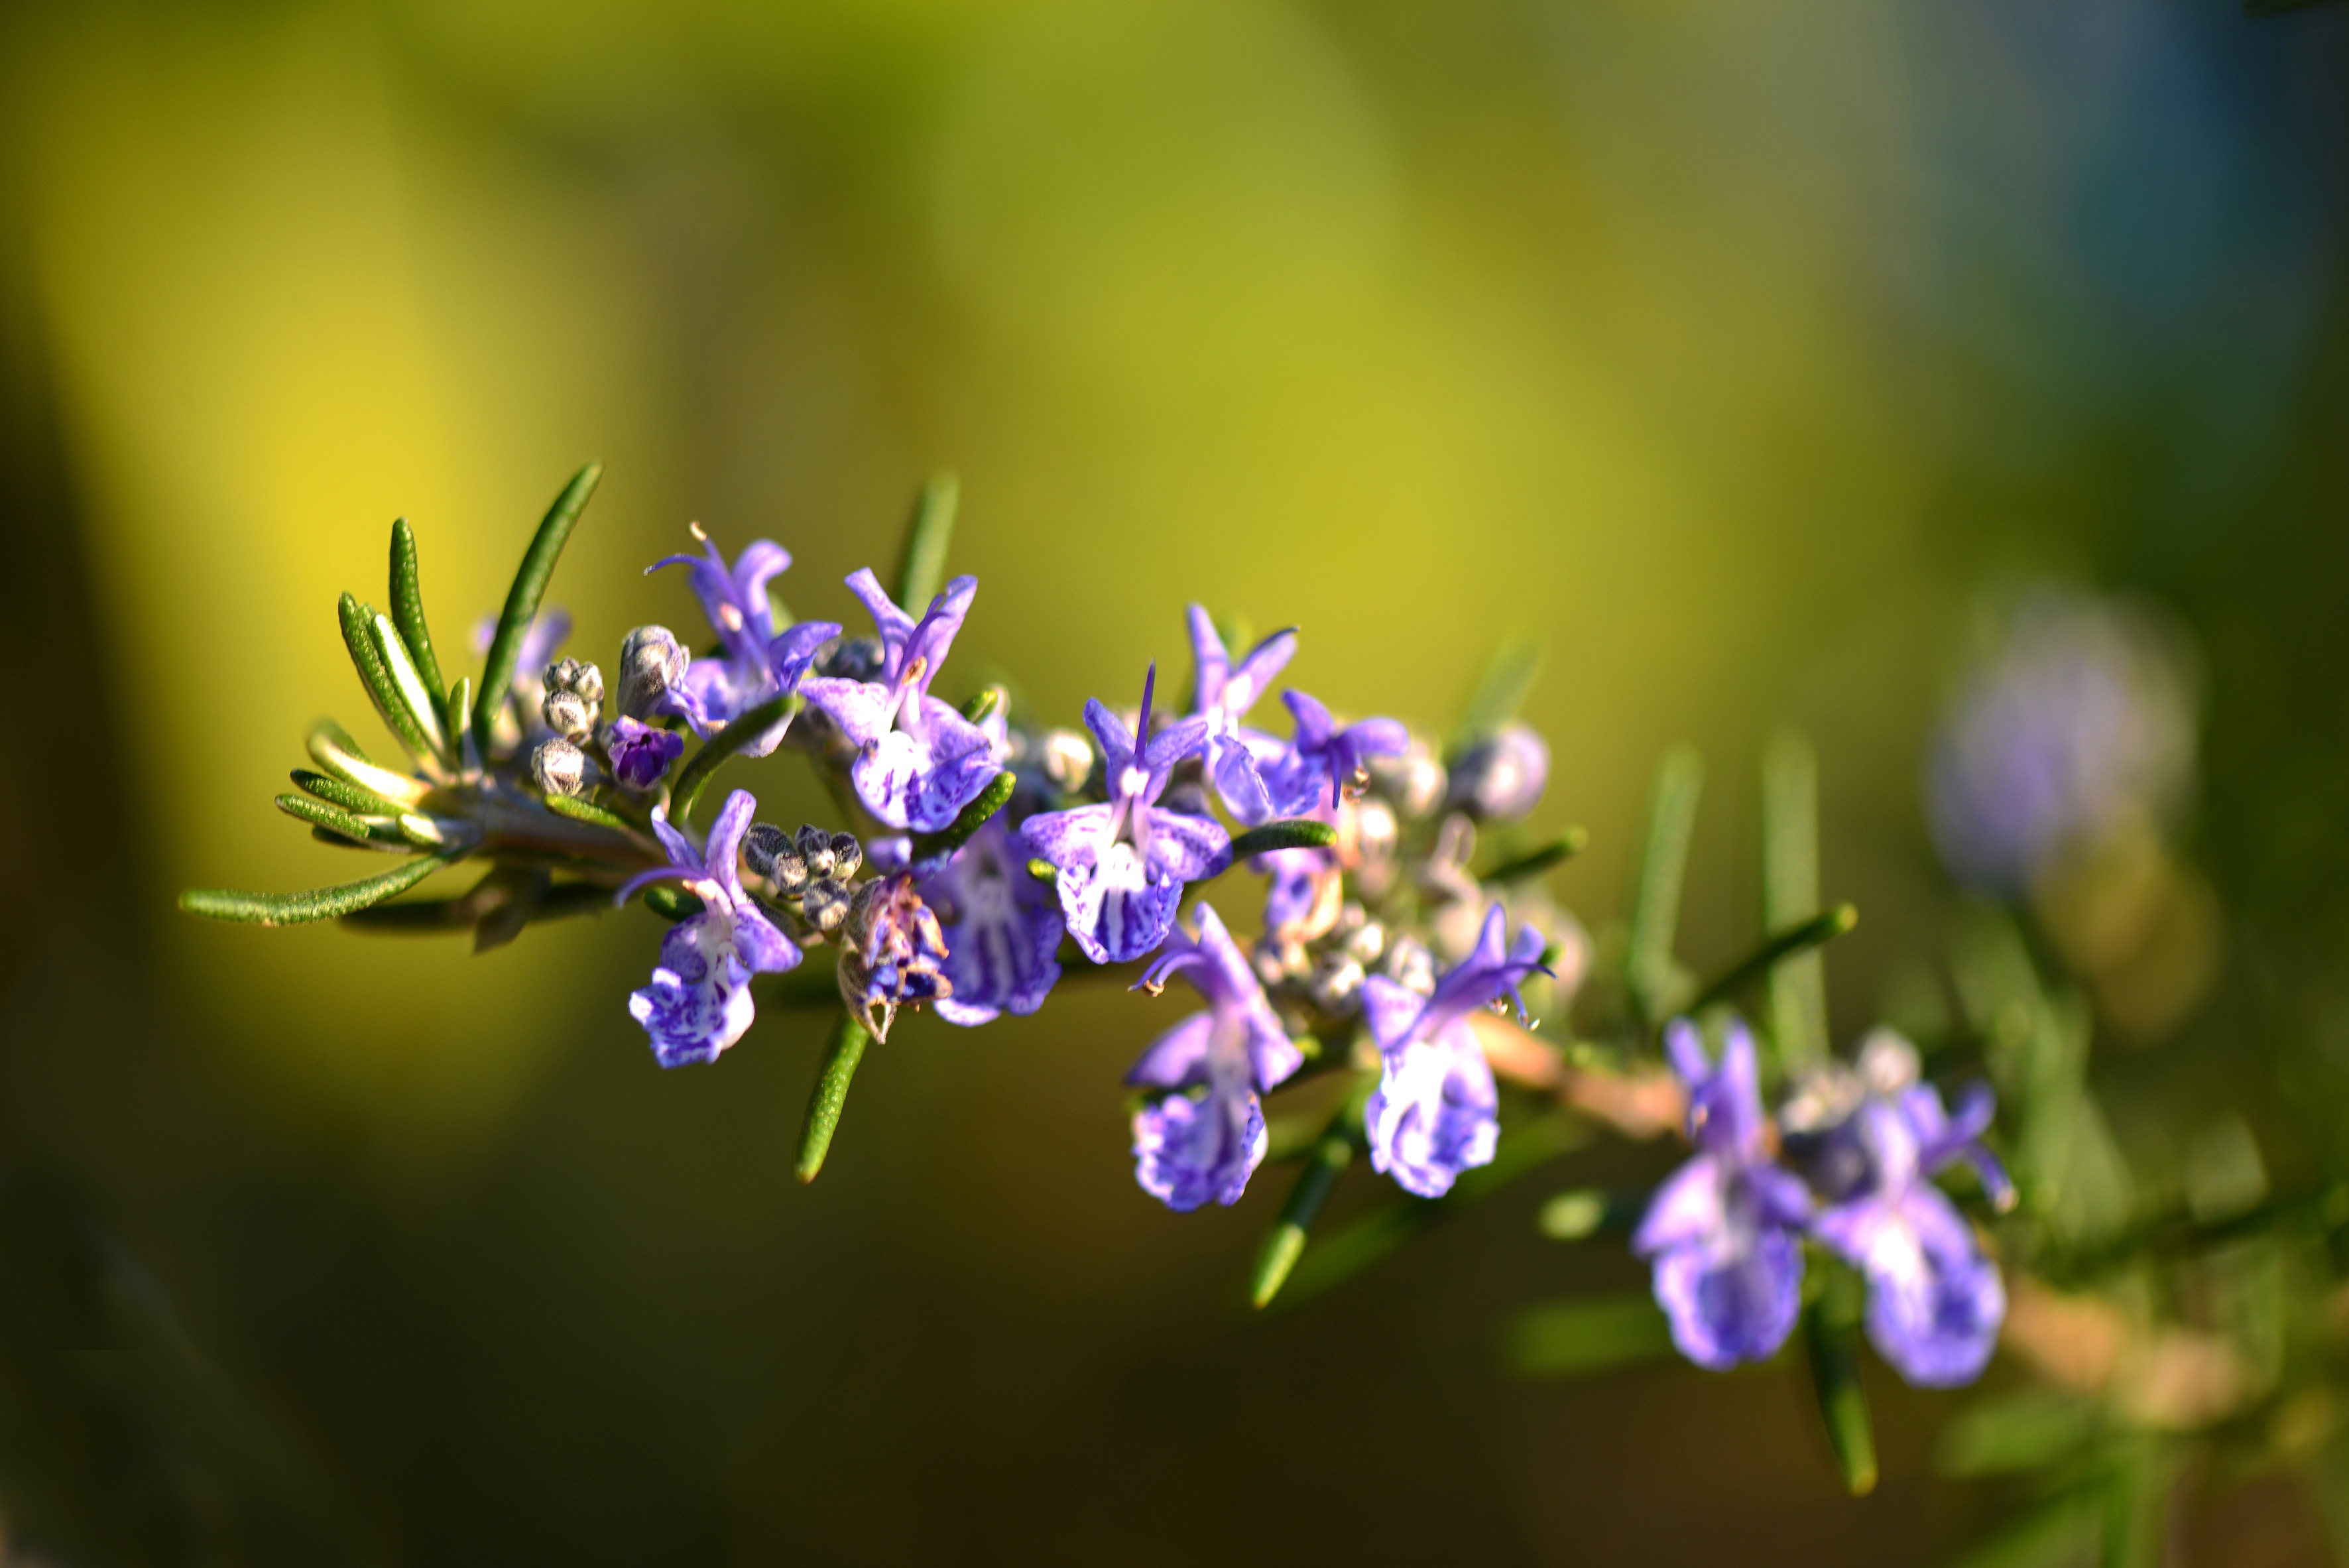
nature, branch, blossom, plant, photography, leaf, flower, petal, green, botany, flora, wildflower, close up, violet, provence, rosemary, macro photography, flowering plant, plant stem, land plant